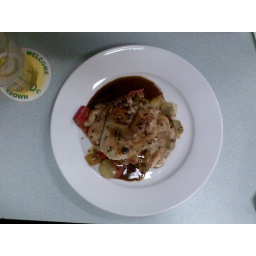
Spatckoch on a bed of roasted vegetable in red wine souse